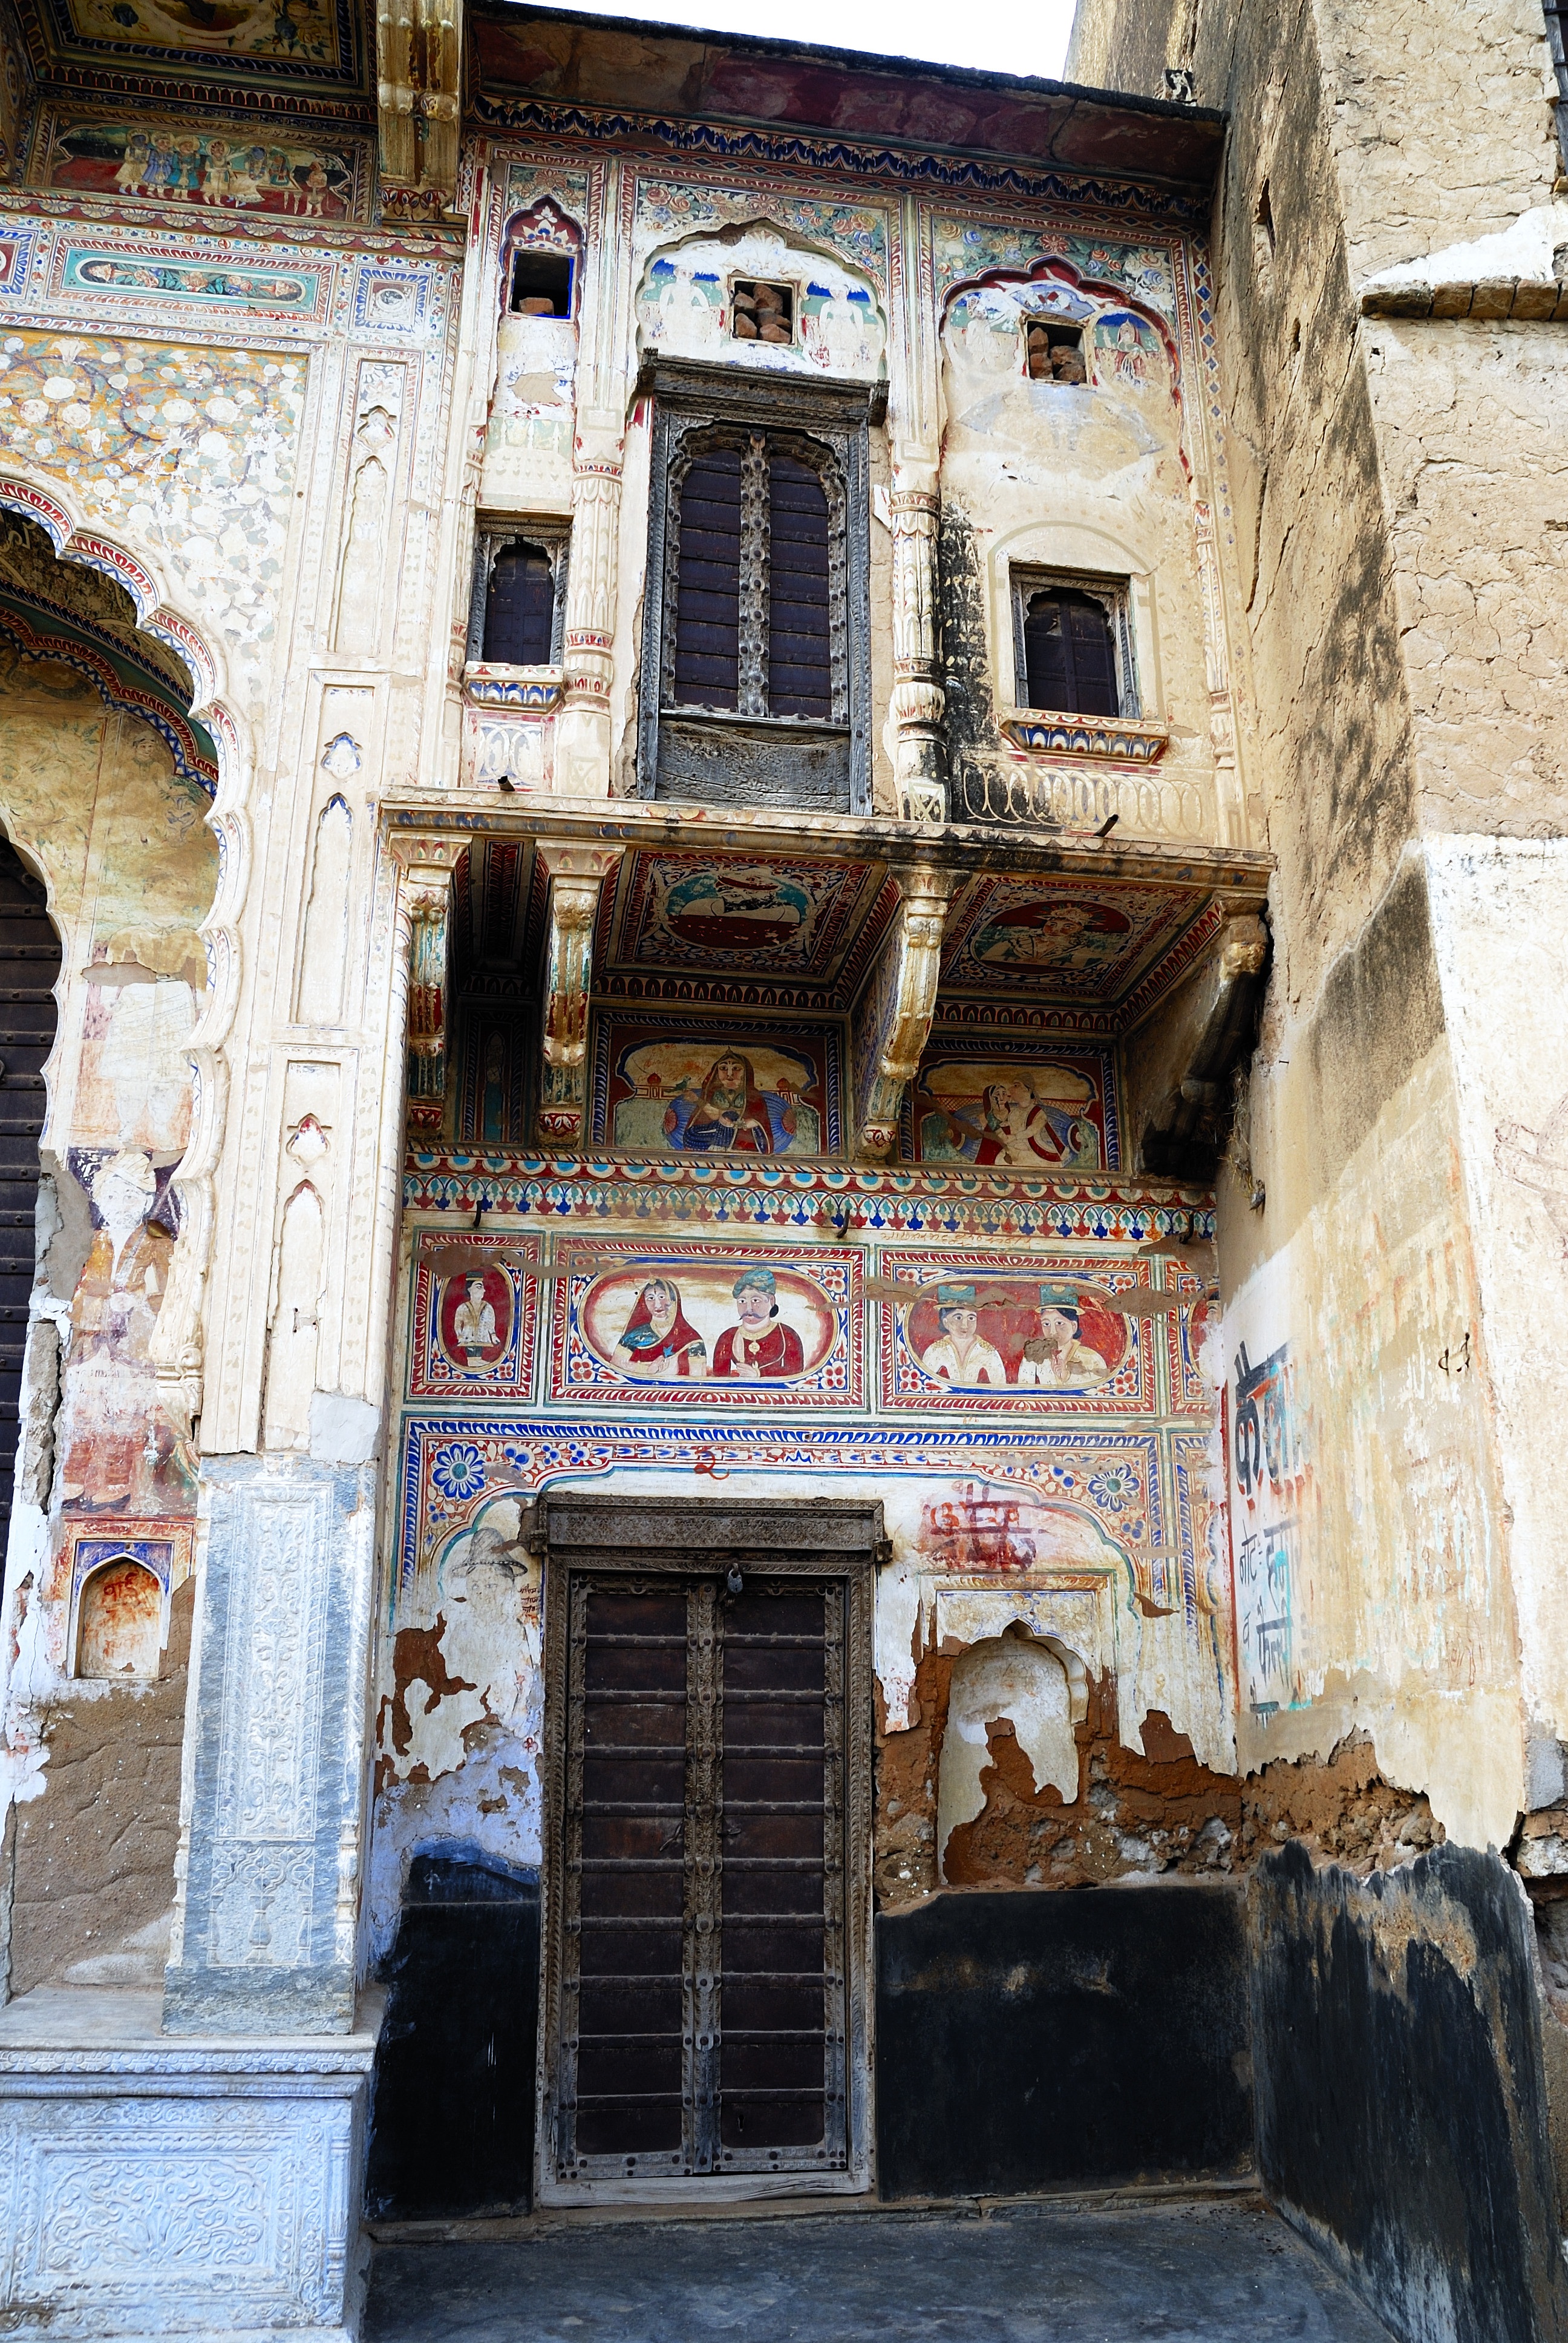
architecture, house, window, town, building, palace, alley, travel, asia, facade, history, indian, east, rajasthan, urban area, ancient history